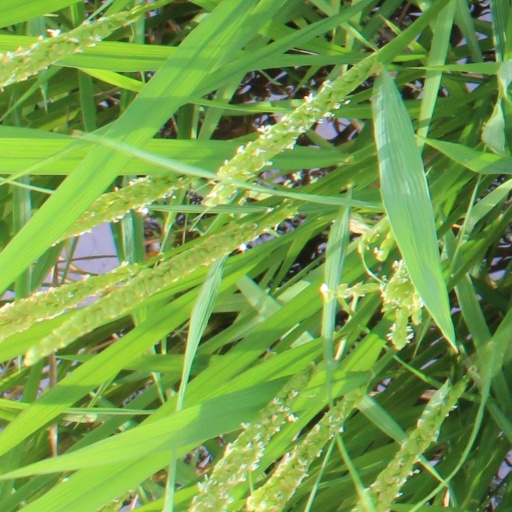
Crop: rice